Quang Trung

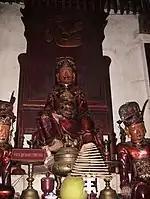
Emperor Quang Trung statue at Bộc Temple

After the defeat of China, a Lê prince, Lê Duy Chỉ (黎維祗), fled to Tuyên Quang and Cao Bằng. There, Chỉ was supported by native chieftain Nùng Phúc Tấn (儂福縉) and Hoàng Văn Đồng (黃文桐). Chỉ devised a plan to unite Vientiane and Muang Phuan in a revolt of Tây Sơn dynasty. An army under Trần Quang Diệu conquered Muang Phuan and executed their chiefs. Then, the army invaded Kingdom of Vientiane; king Nanthasen fled, Tây Sơn marched west till the border of Siam. The victorious army attacked Bảo Lộc, captured Lê Duy Chỉ, Nùng Phúc Tấn, Hoàng Văn Đồng, and had them executed. Horses, elephants and war drums were brought to Vietnam as booty of war, then handed over to Qing China as tribute, Quang Trung did it to show power to China. Quang Trung also requested for exemption from customs duties, and established a "yá háng" (牙行, broker house in ancient China) in Nanning, they were both agreed by the Qianlong Emperor.